List of Super Bowl champions

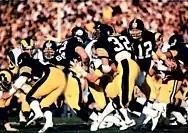
The Steelers defeated the Rams in Super Bowl XIV to win an unprecedented four championships in six years.

Eight franchises have won consecutive Super Bowls, one of which (Pittsburgh) has accomplished it twice: